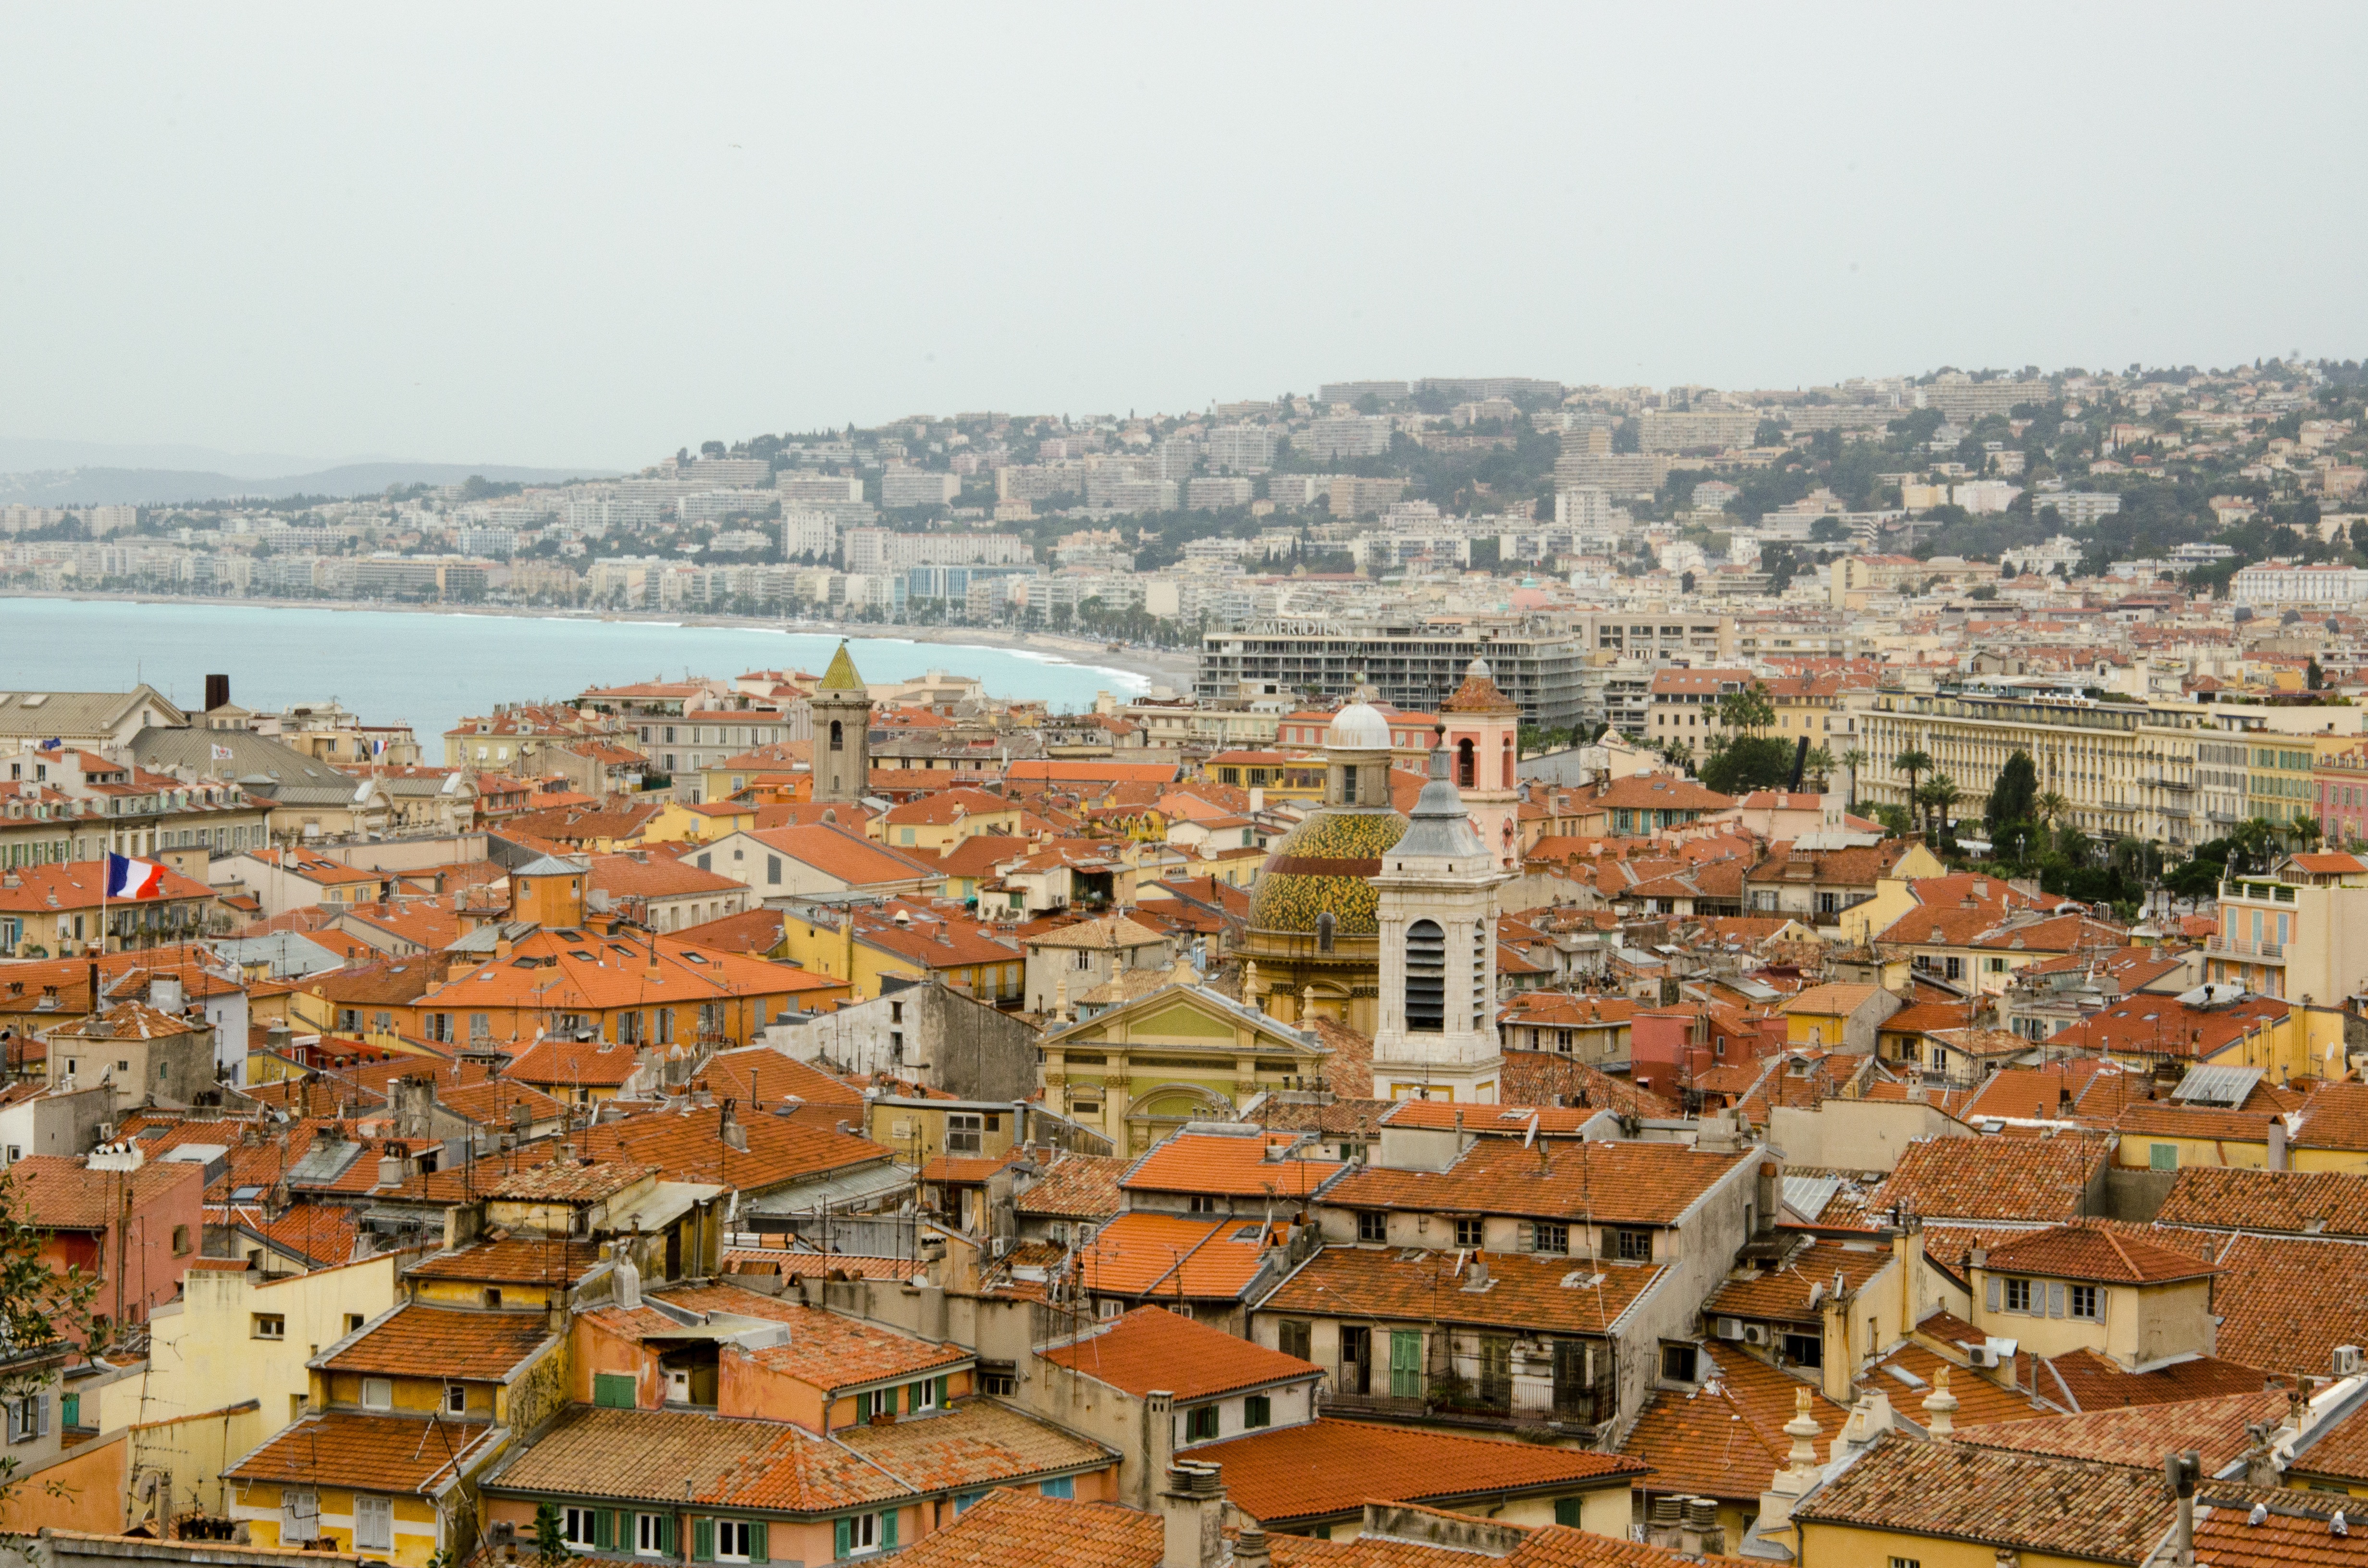
beach, landscape, sea, coast, water, skyline, town, view, city, cityscape, panorama, summer, village, france, suburb, mediterranean, holiday, city view, french, outlook, nice, neighbourhood, port city, south of france, c te d azur, aerial photography, house roofs, coastal town, residential area, geographical feature, human settlement